1878 Cincinnati Reds season

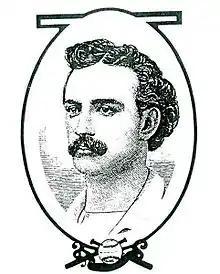
Lip Pike

"Note: Pos = Position; G = Games played; AB = At bats; H = Hits; Avg. = Batting average; HR = Home runs; RBI = Runs batted in"